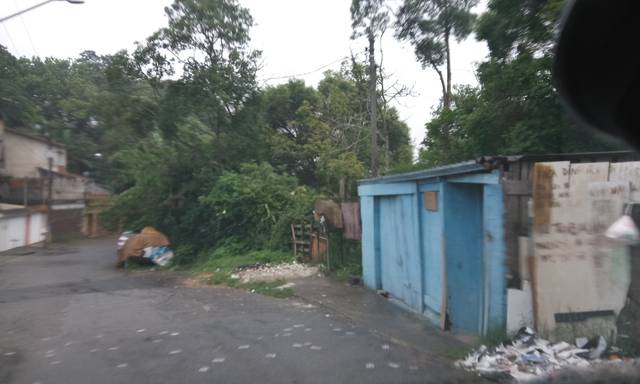
Region: Brazil
Coordinates: -23.744, -46.496